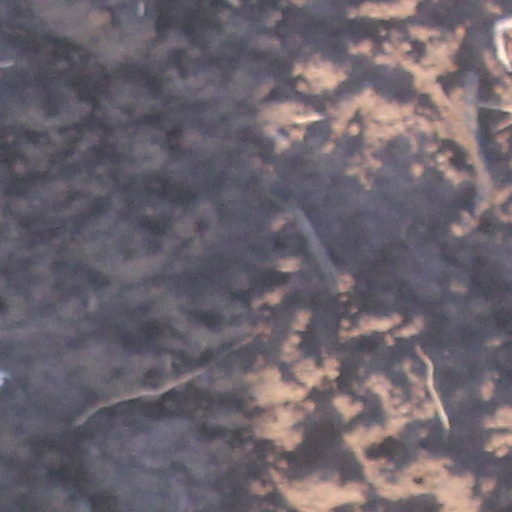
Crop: wheat